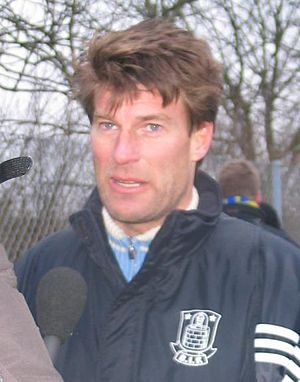
Brøndby IF / Historie / Laudrup-årene
Michael Laudrup som træner i klubben
Michael Laudrup. Optaget efter træningskamp på Værløse Stadion.
Brøndby IF er en dansk fodboldklub hjemmehørende i den københavnske forstad, Brøndbyvester. Brøndby IF betegner den professionelle fodboldafdeling i Brøndbyernes Idrætsforening, der blev stiftet den 3. december 1964 ved en sammenslutning af fodboldklubberne Brøndbyøster Idrætsforening og Brøndbyvester Idrætsforening. Klubbens førstehold, der spiller i den danske 3F Superligaen, afvikler sine hjemmebanekampe på Brøndby Stadion, hvor dets hold spiller i blå bukser og sokker samt gule trøjer.